Sleep, My Love

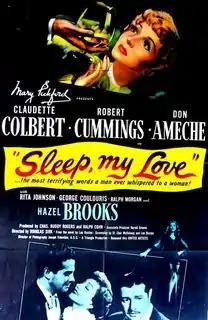
Theatrical release poster

Sleep, My Love is a 1948 American noir film directed by Douglas Sirk. It features Claudette Colbert, Robert Cummings and Don Ameche. It has been called "a gaslighting thriller."